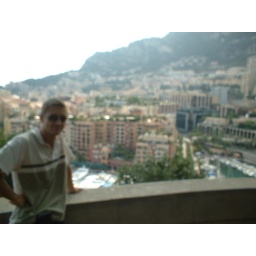
Monaco-Nico works near that dark glass building on the right